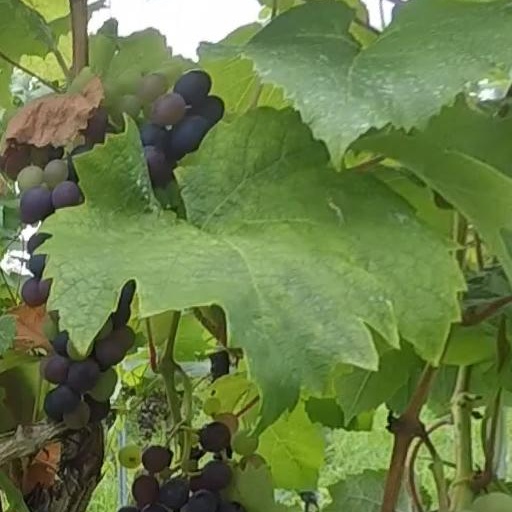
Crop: grape